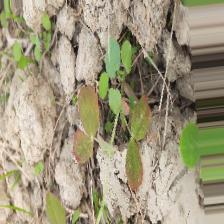
Label: Lentil Rust